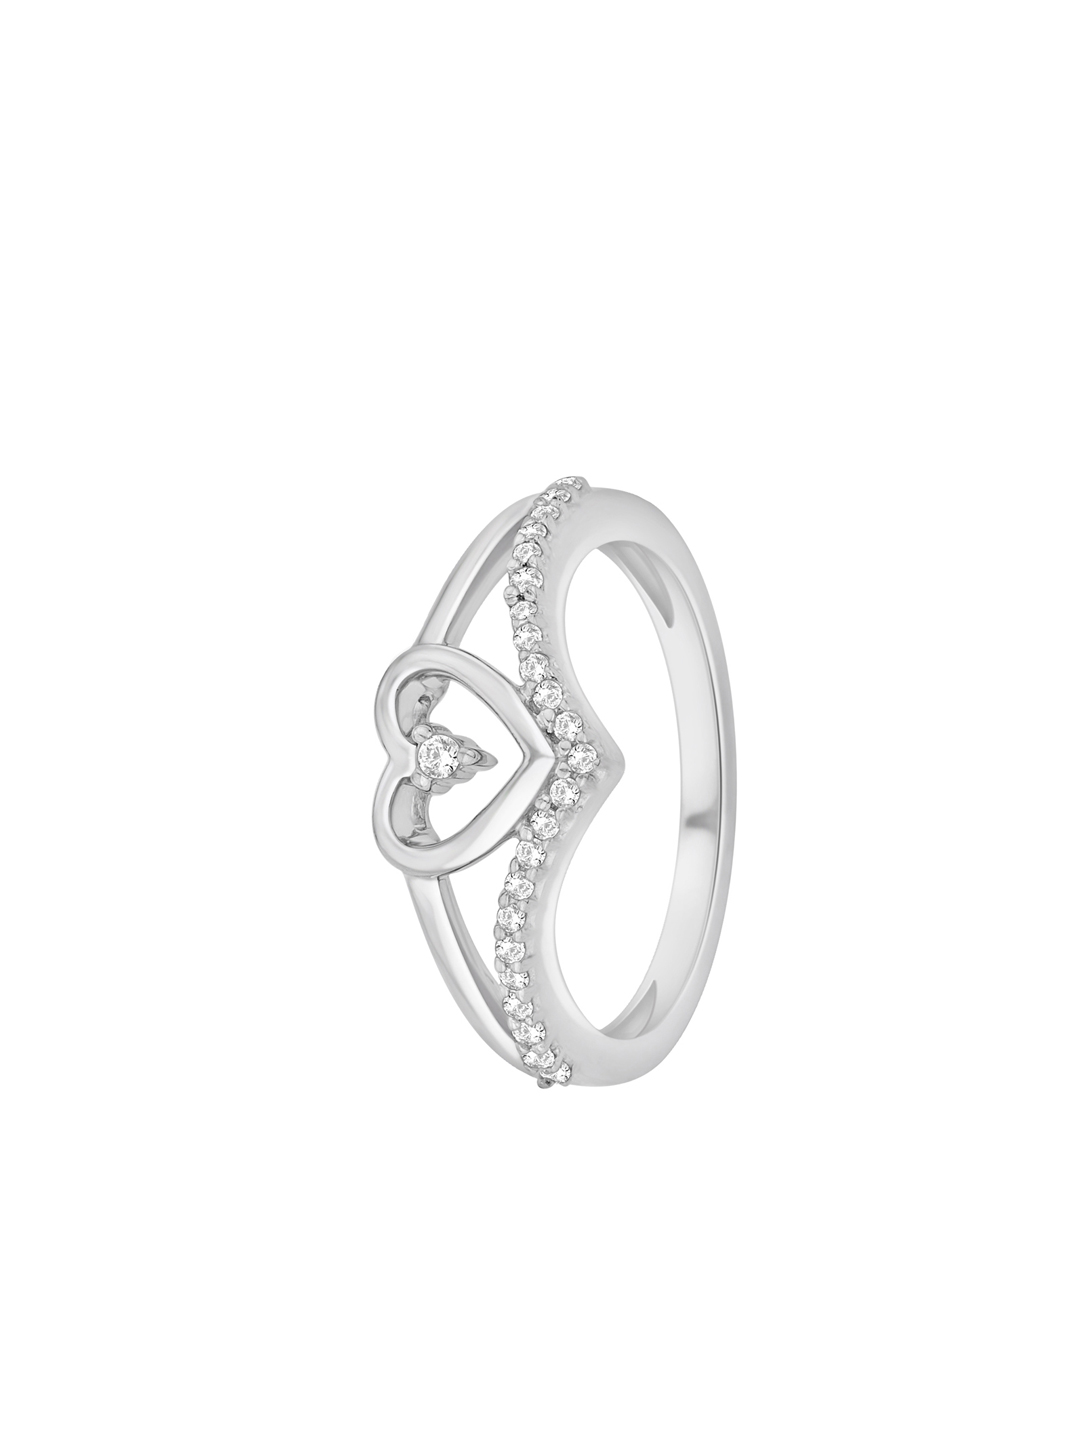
Lucera Women Silver Ring
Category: Accessories / Jewellery / Ring
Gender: Women
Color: Silver
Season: Fall 2012
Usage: Casual